Morituri (1948 film)

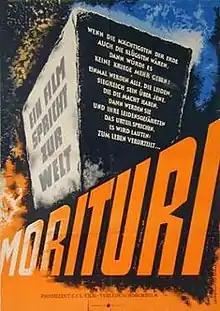
Original German poster

Morituri is a 1948 German black-and-white drama film produced by Artur Brauner's CCC Film. The film was directed by Eugen York and starred Walter Richter, Winnie Markus and Lotte Koch. It features the onscreen debut of German actor Klaus Kinski as a Dutch concentration camp prisoner.